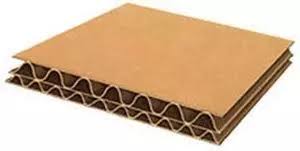
Label: cardboard